The Idolmaster KR

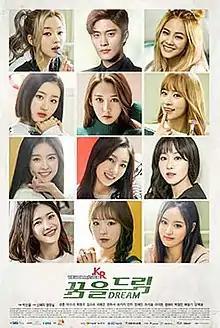
Promotional poster

The Idolmaster KR (stylized The IDOLM@STER.KR) is a South Korean television drama based on Bandai Namco Entertainment's "The Idolmaster" video game series. It premiered on Amazon Prime Video on April 28, 2017 as an Amazon original series. It ran for 24 episodes.